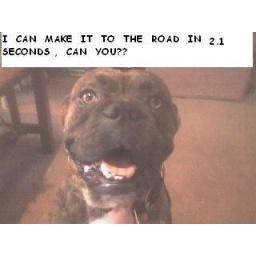
This is my baby boy wubber wogger Max. Hes the most awesome dog in the world.